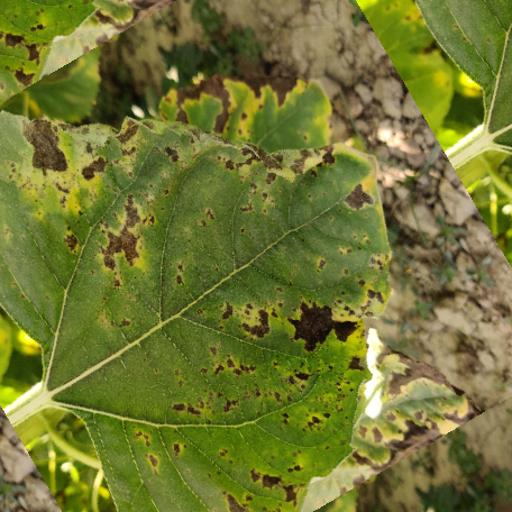
Label: Leaf_scars